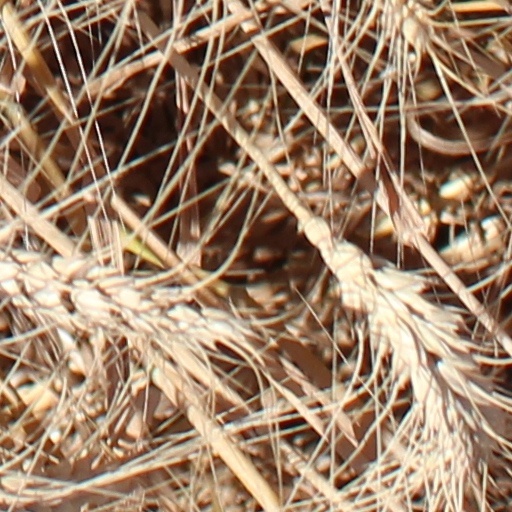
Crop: wheat